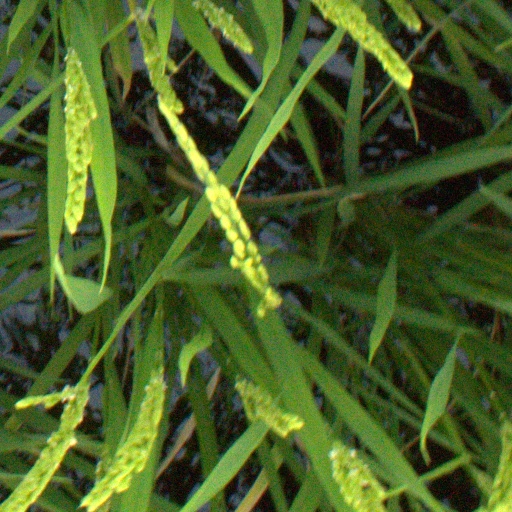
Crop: rice